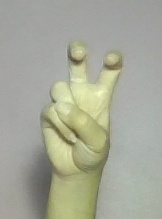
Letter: toot